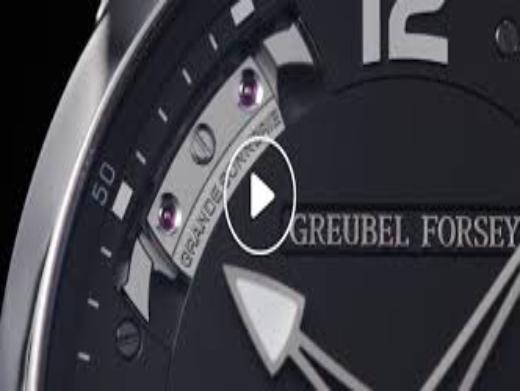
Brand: greubel forsey
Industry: Electronic